Wuppertal-Vohwinkel–Essen-Überruhr railway

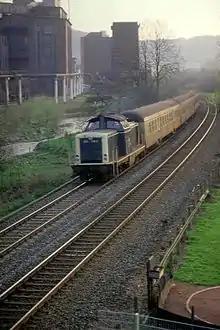
N9 local service between Kupferdreh and Nierenhof in 1986 prior to the electrification of the line

In the 1970s work began on developing the main lines in the central Ruhr area for the Rhine-Ruhr S-Bahn. On 1 February 1978 a direct connection was opened for the first time from Essen-Überruhr to Essen-Steele (then Essen-Steele West), while the line between Essen-Überruhr and Essen-Steele Ost was closed. The new connecting curve is a single-track line like the old line.